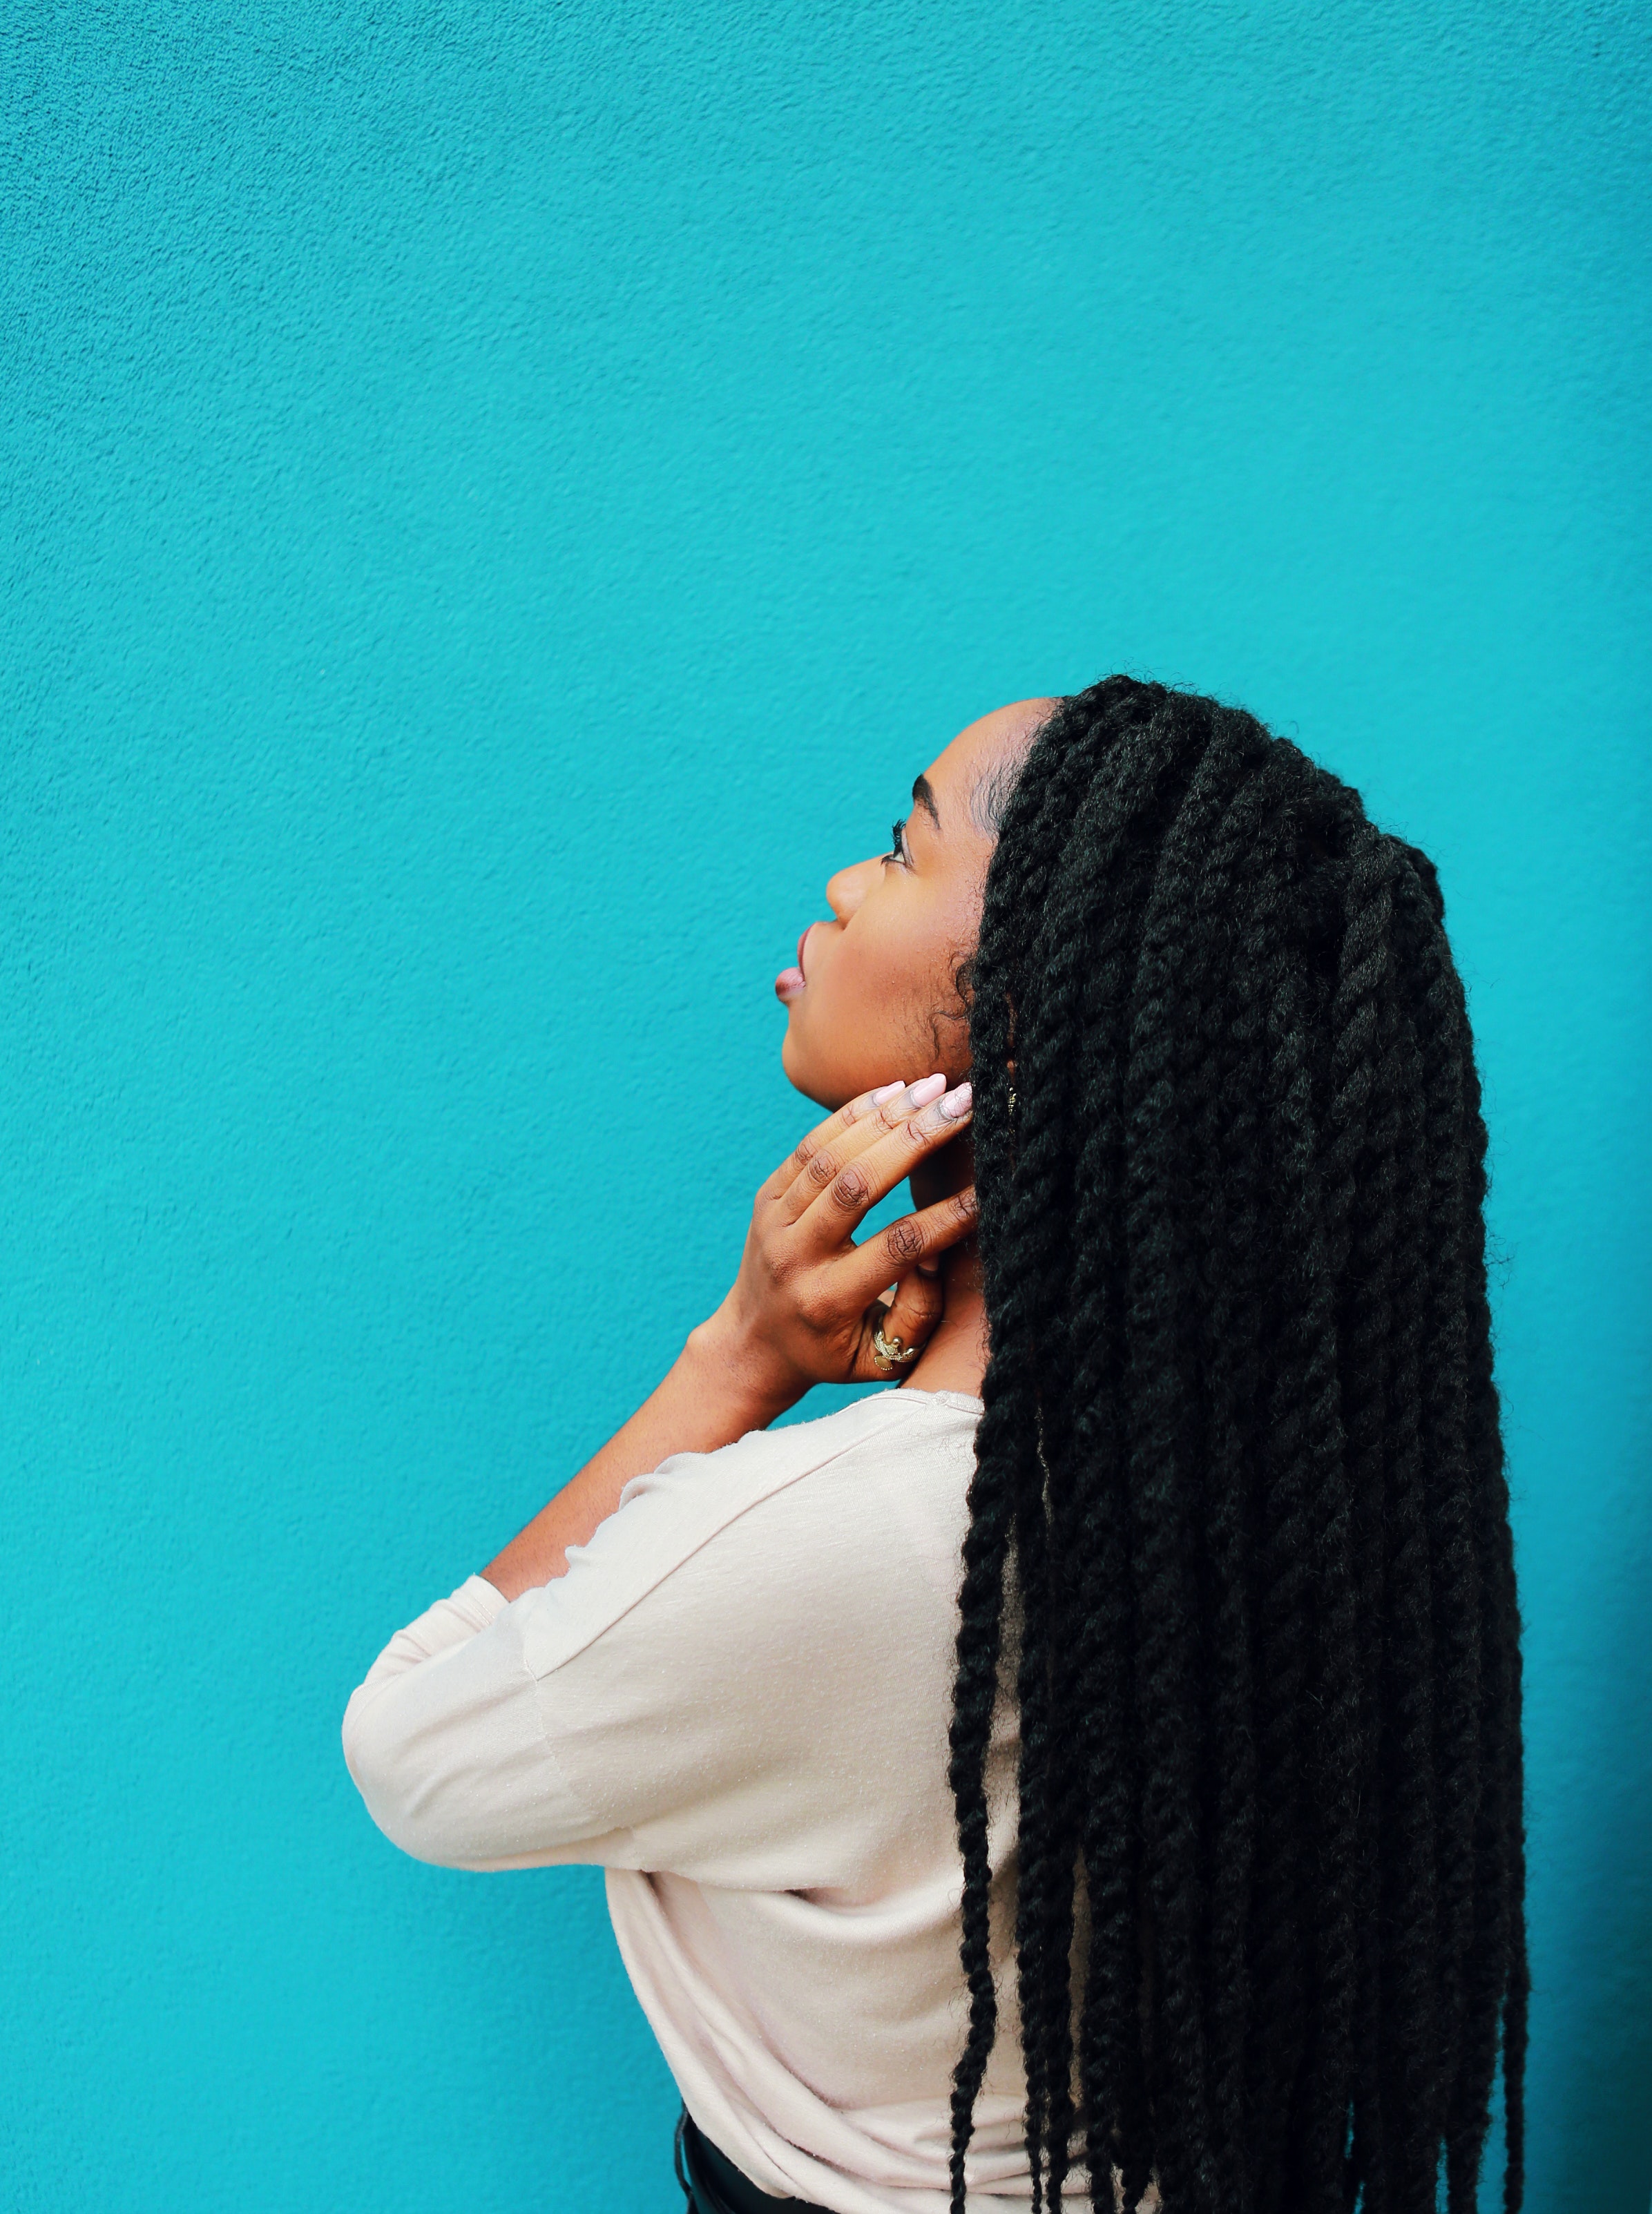
hair, blue, hairstyle, black, green, turquoise, beauty, teal, yellow, long hair, dreadlocks, black hair, lip, cool, photo shoot, neck, photography, cornrows, braid, model, happy